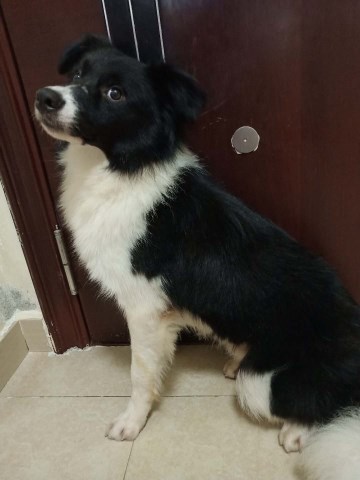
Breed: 2594-n000109-Border_collie